Fasciola hepatica

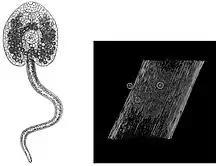
The left image shows the free-swimming cercariae, the swimming "tail" is clearly visible. The right side of the diagram shows the cysts attached to grass.

Currently, "F. hepatica" has one of the widest geographical spread of any parasitic and vector-borne disease. Originating in Europe, it has expanded to colonize over 50 countries, covering all continents except Antarctica. In contrast, "F. gigantica" is generally considered more geographically restricted to the tropical regions of Africa, Asia, and the Middle East, with some overlap between the two species.